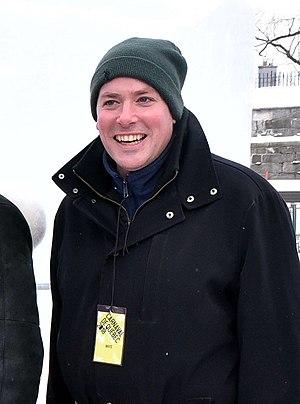
Alupa Clarke est un militaire et homme politique canadien. Il a été, d'octobre 2015 à octobre 2019, député conservateur de la circonscription de Beauport—Limoilou à la Chambre des communes du Canada.